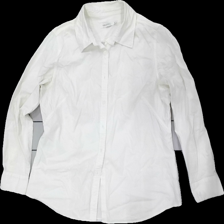
View: front
Type: Shirt
Category: Ladies
Brand: Mingeljeans
Colors: White
Material: 100% cotton
Pattern: Embroidered
Cut: Regular
Size: XL
Season: All
Stains: Major
Damage: fläck armhåla
Damage location: middle left
Damage 2: fläck armhåla
Damage 2 location: middle right
Damage 3 location: middle right
Price range: <50
Recommended usage: Export
Description: vit skjorta med fläckar i armhålorna, broderad logga på arm